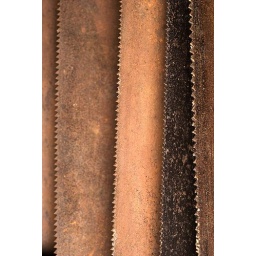
Some old rusty saw blades hanging on the wall in my dads shop.